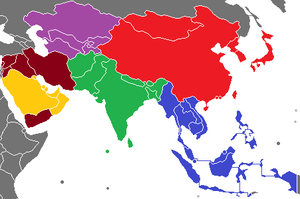
La FIBA Asie est une confédération des associations nationales de basket-ball. C'est une délégation géographique de la Fédération internationale de basket-ball amateur pour tout le continent asiatique.